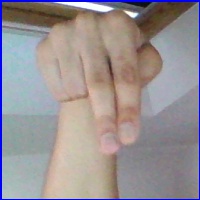
Letra: N